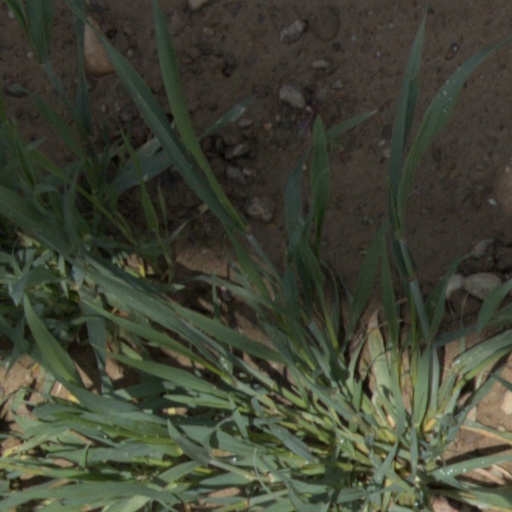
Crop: wheat